Vida Milholland

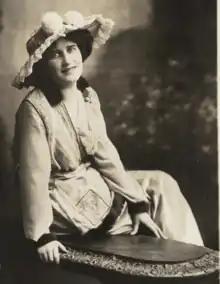
Milholland in 1918

Vida Milholland (January 17, 1888 – November 29, 1952) was an American women's rights activist and the sister of Inez Milholland, one of the leaders of the National Woman's Party.